Acura

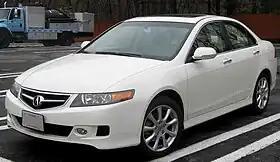
First generation Acura TSX (2004-2008; 2006 facelift)

Acura reintroduced the TL Type-S for the 2007 model year. 2009 marked the all new TL and TSX models as well as a mid-year model update for the RL; all three made their debuts in the 2008 calendar year. Acura planned on redesigning the RL by 2011 as well as announced the creation of a brand new luxury crossover vehicle called the ZDX, previewed by the concept of the same name.